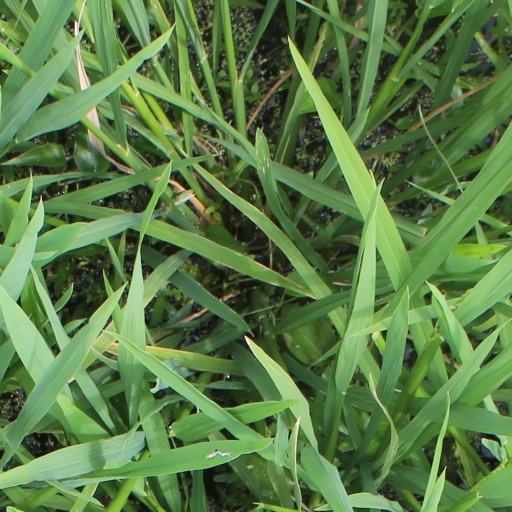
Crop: rice